State visit

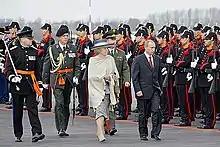
Queen Beatrix and Vladimir Putin on a state visit to the Netherlands, Amsterdam Airport Schiphol, 1 November 2005

Foreign leaders are received at the Rashtrapati Bhavan in New Delhi during state visits. The dignitary first receives the salute from the President's Bodyguard (PBG), and the Tri-Services Guard of Honour. Heads of state are also given a 21-gun salute, with a 19-gun salute being to heads of government. The massed bands and the commander of the guard of honour is chosen by a rotation between the Indian Army, Navy, and Air Force. In 2015, Wing Commander Pooja Thakur became the first female officer to lead the guard of honour for a foreign leader. All military honours are organized by Section D of the Ministry of Defence.